Buick Estate

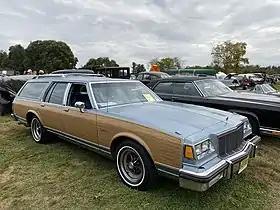
Third generation version

Buick Estate is a nameplate that was used by the Buick division of General Motors, denoting its luxury full-size station wagon from 1940 to 1964 and from 1970 to 1996. The Estate nameplate was derived from the term country estate in wealthy suburban areas and estate car, the British term for a station wagon.